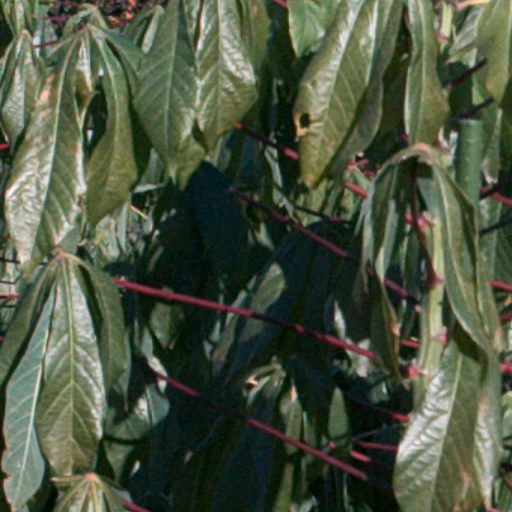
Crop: cassava